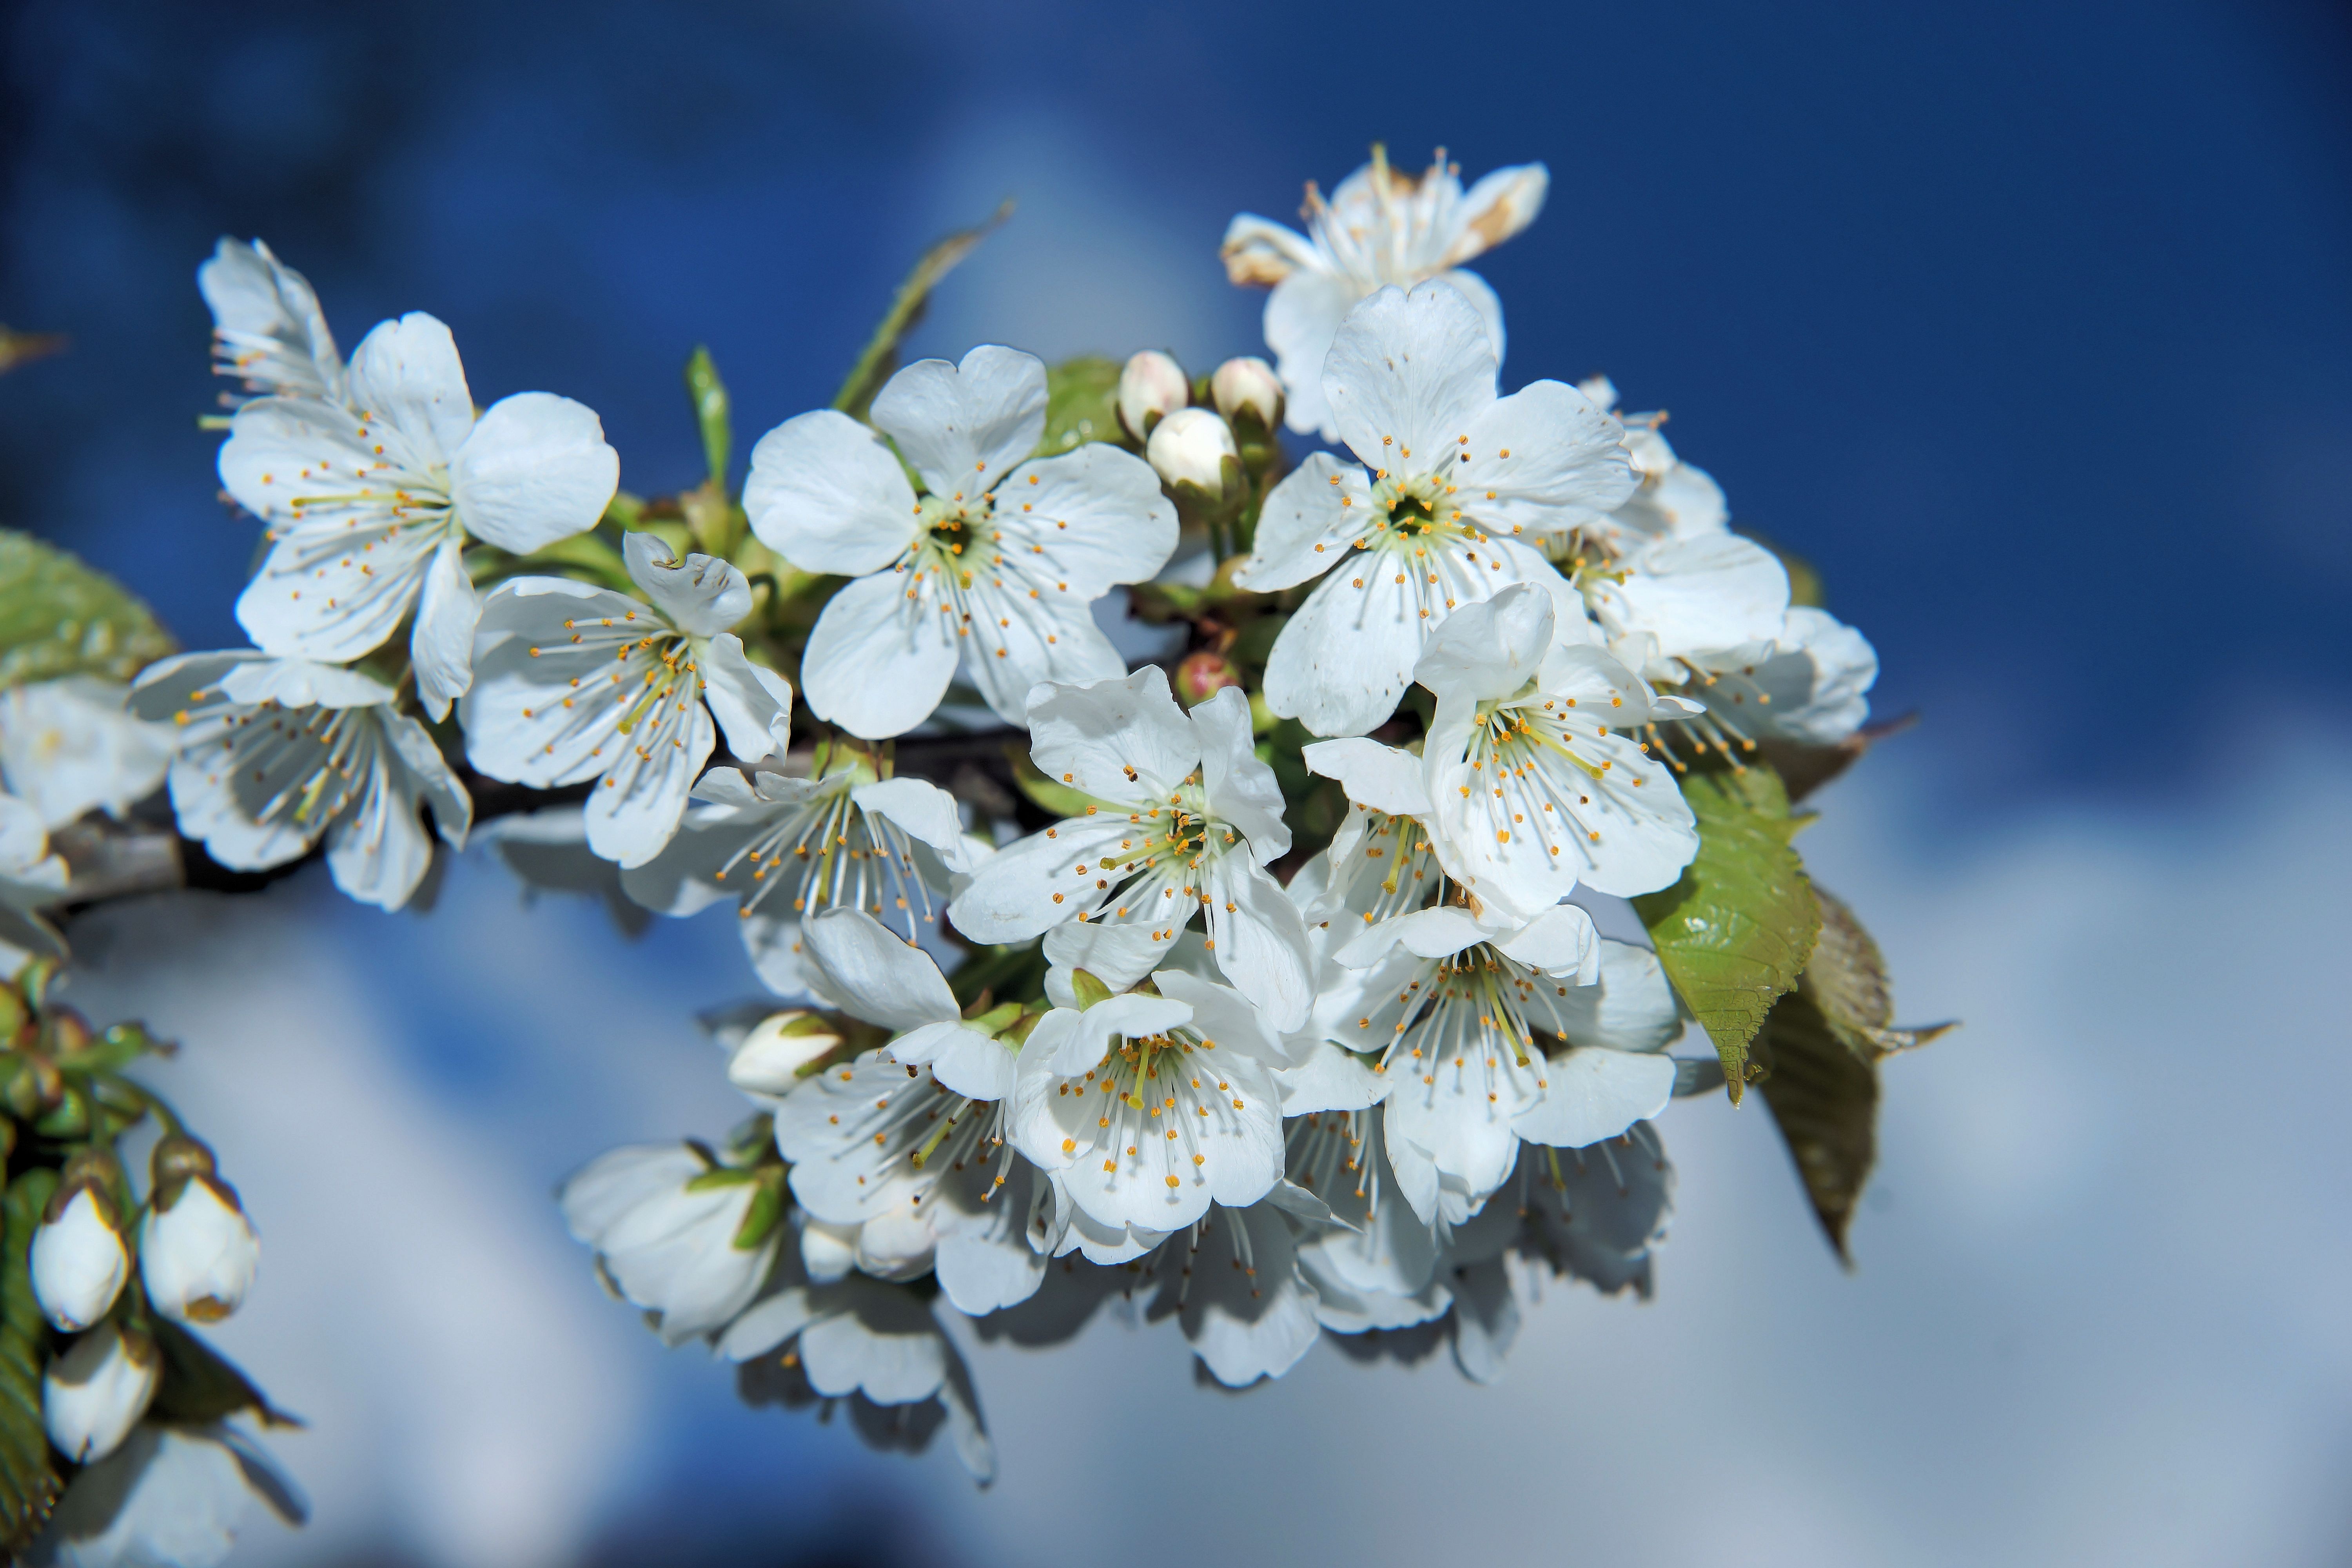
tree, nature, branch, blossom, plant, sky, white, fruit, berry, flower, bloom, food, spring, produce, botany, flora, cherry blossom, flowers, close up, decorative, shrub, bud, tender, japanese cherry trees, fill, macro photography, prunus spinosa, flowering plant, land plant, japanese cherry blossoms